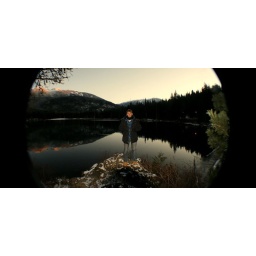
Me standing next to lost lake with blackcomb and whistler mountain in the background